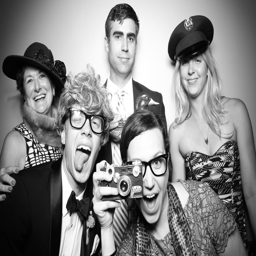
this family was playing it more on the goofy side !